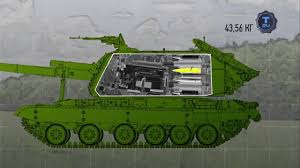
Label: Self Propelled Artillery